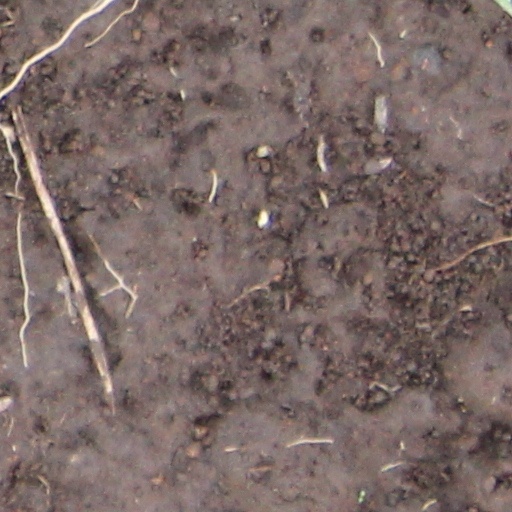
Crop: wheat